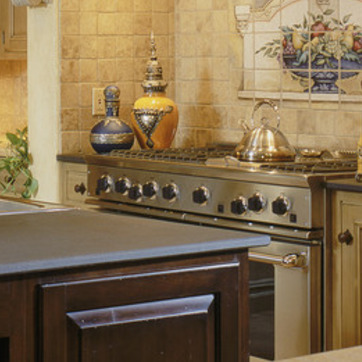
Material: metal